Andrei Nikolayev (clown)

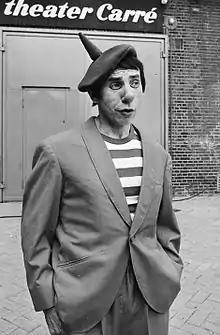
Nikolayev in 1983

Andrei Nikolayevich Nikolayev (27 March 1938 – 14 August 2023) was a Soviet and Russian clown, artistic director and teacher.